Panchasara Parshvanath Temple

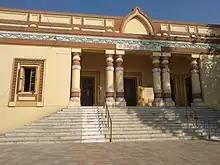
Hemchandracharya Jain Library Patan

This temple is one of the largest temples in Patan. The temple belongs to the Śvetāmbara sect of Jainism. The temple is built with white marble with rich stonework with sacred carvings. The central idol is an tall marble idol of Parshvanatha is completely covered in "parikara" with image of Padmavati holding 2 lotuses in upper hand, noose in right and goad in left hand.